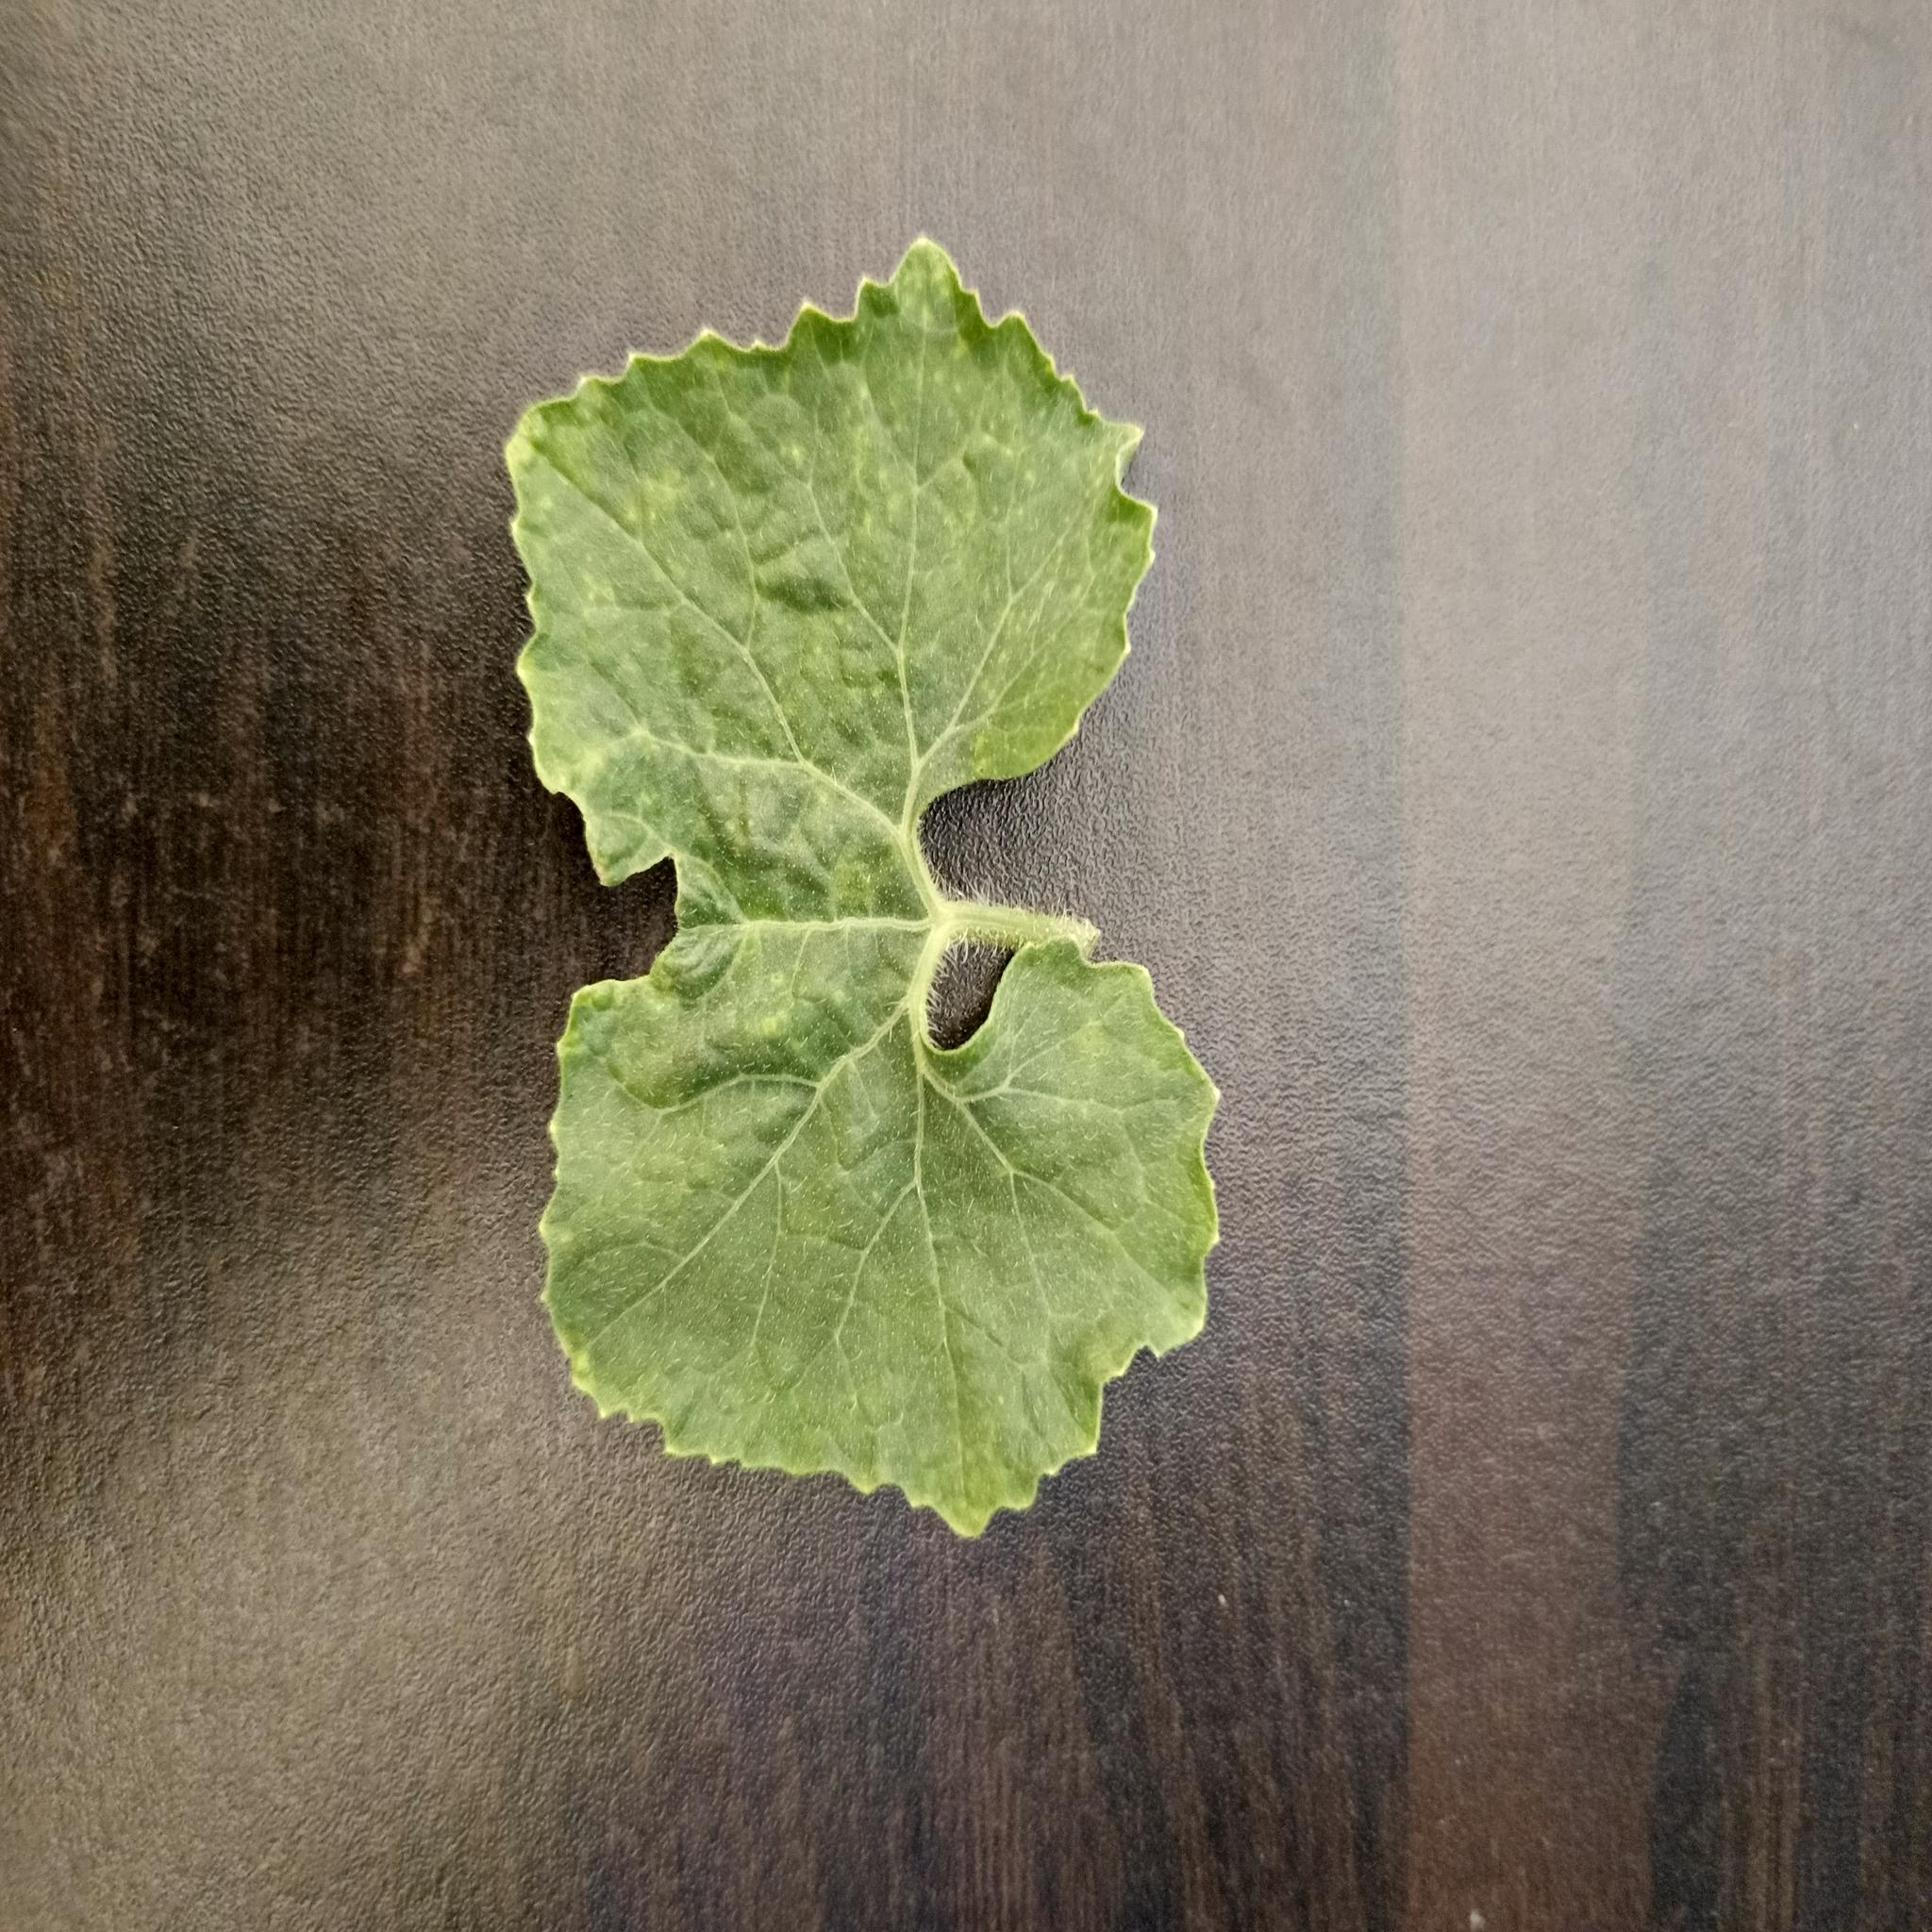
Label: Leaf curl